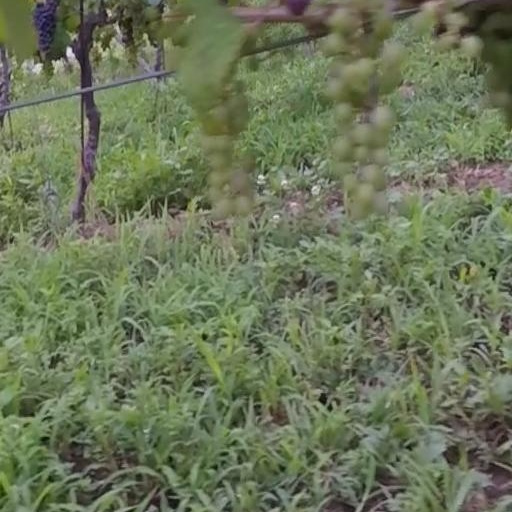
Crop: grape